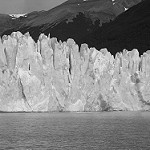
Label: glacier